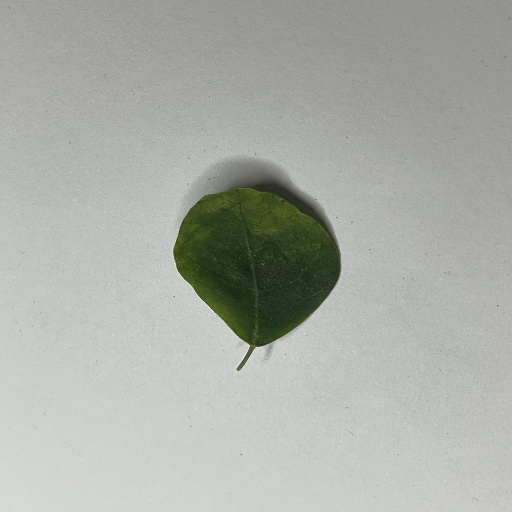
Species: Sojina
Leaf condition: Bacterial Spot